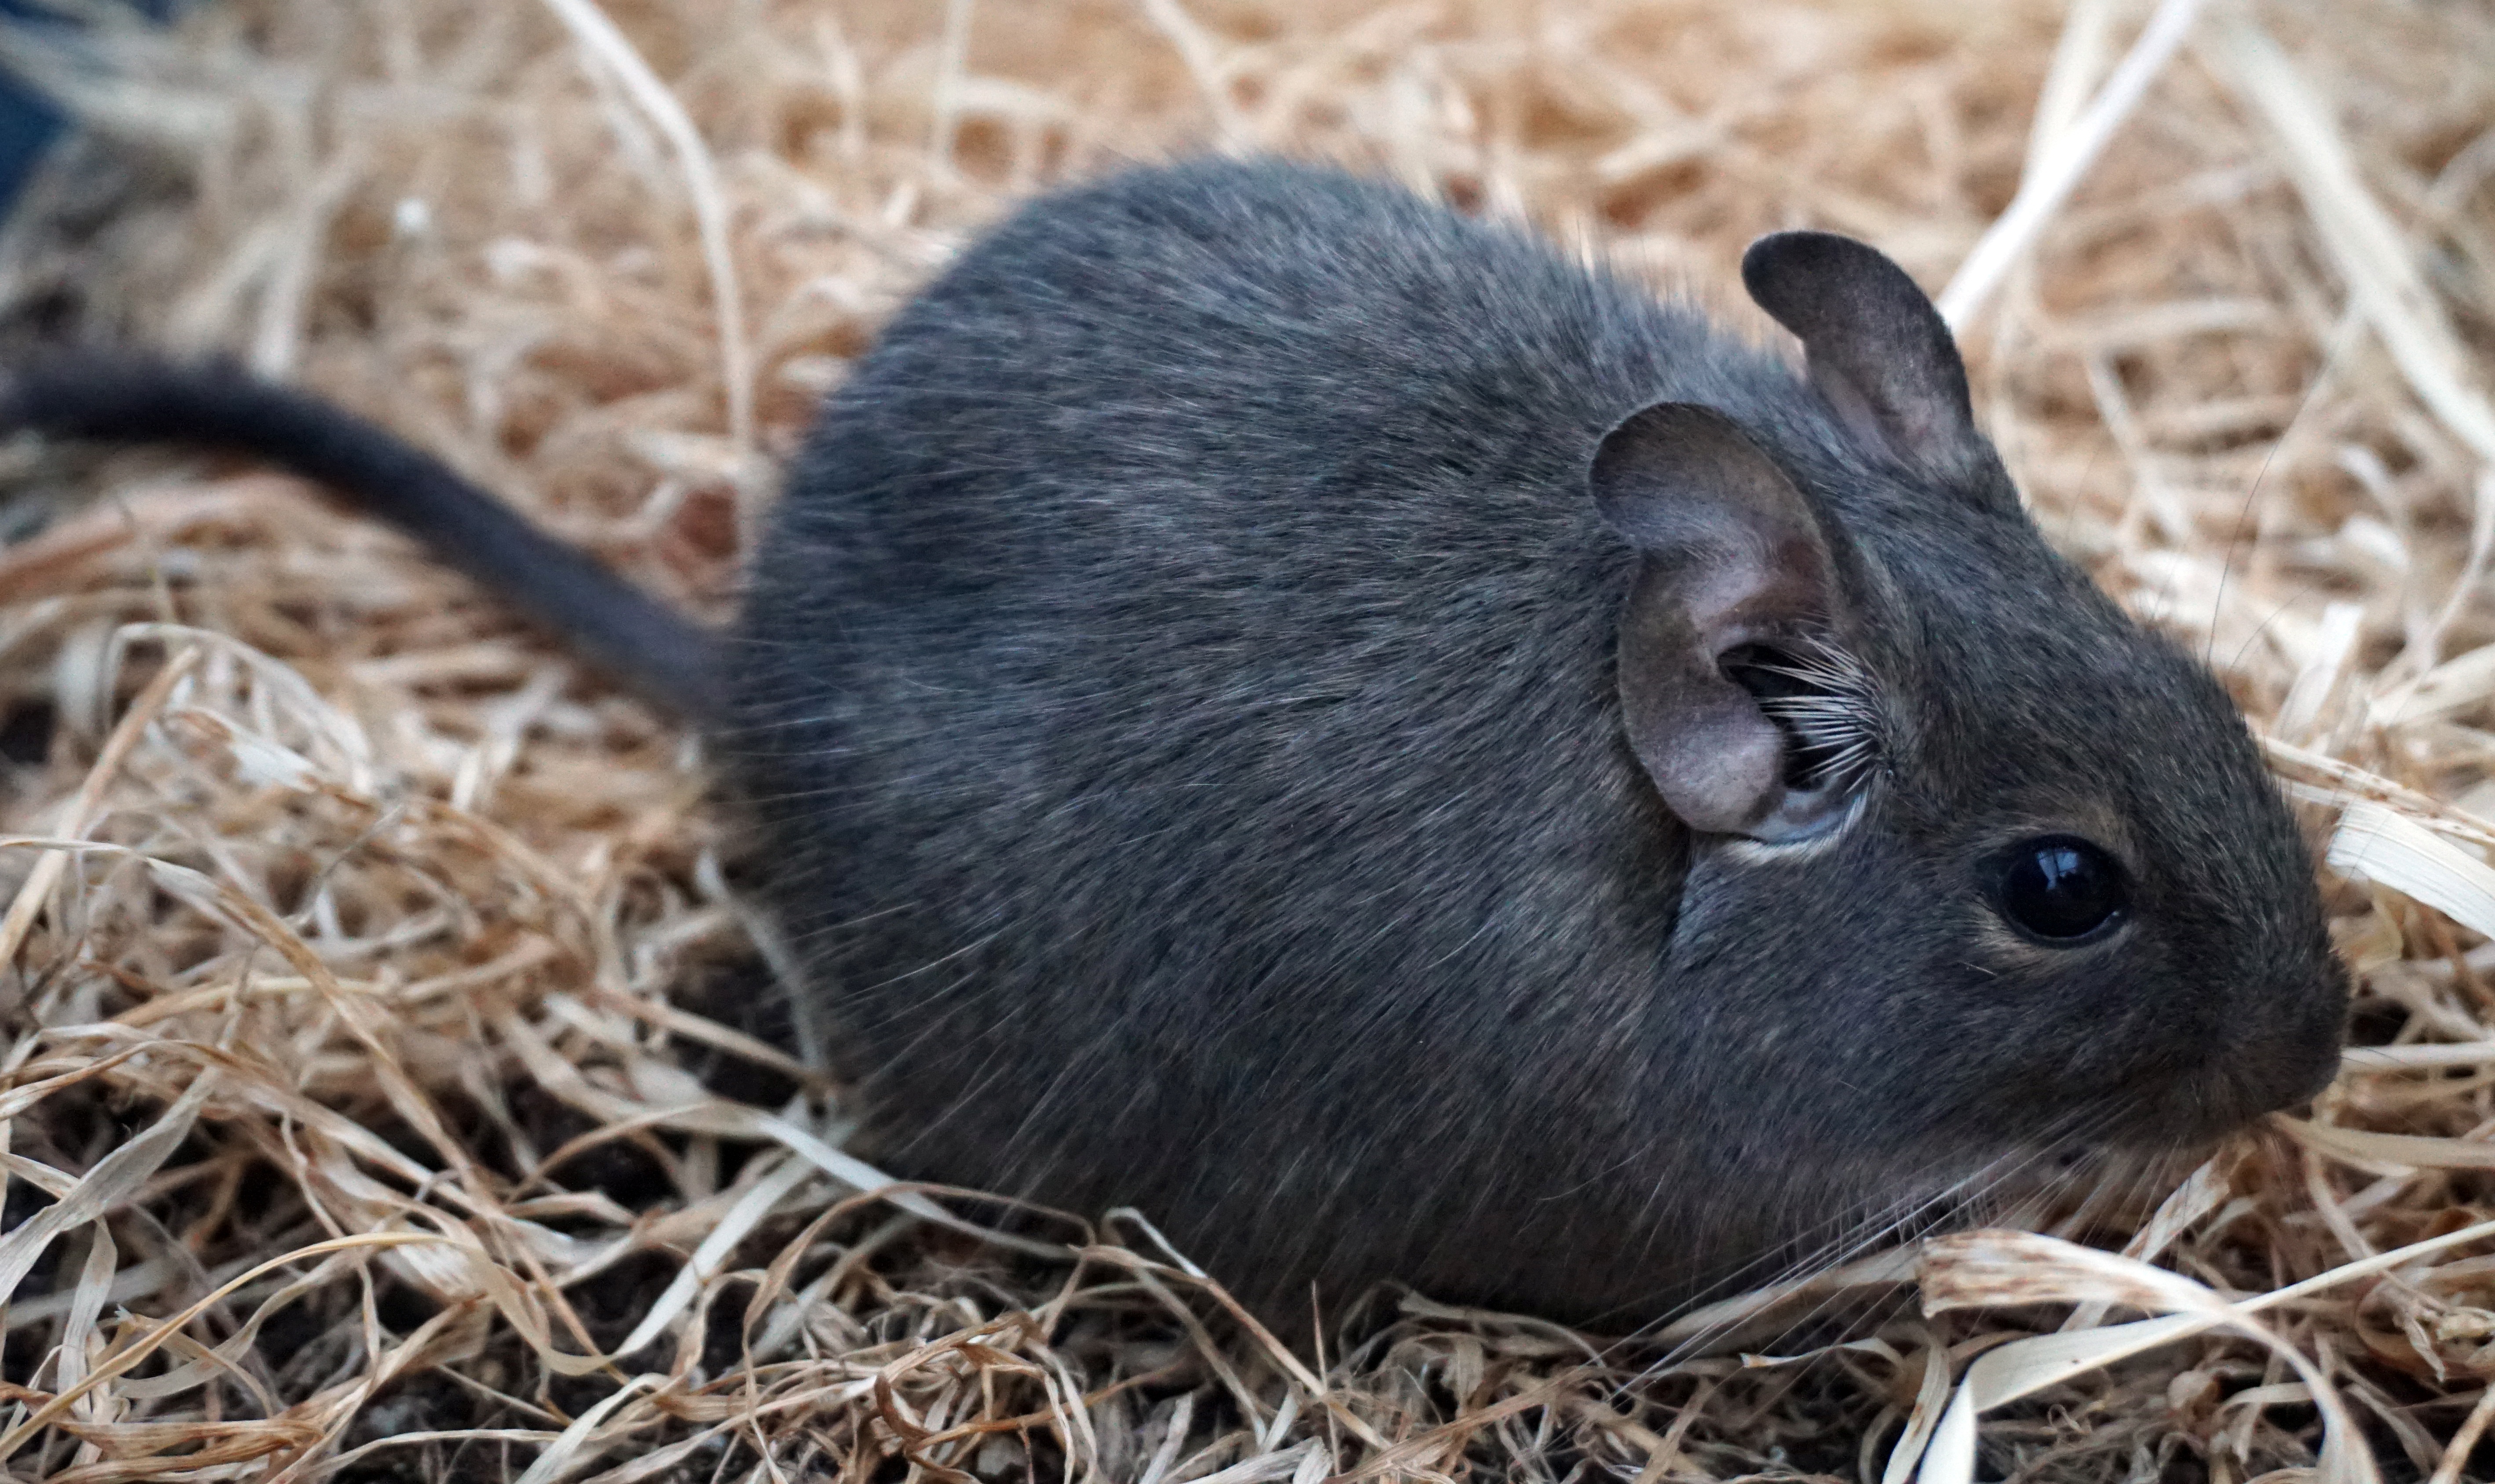
mouse, wildlife, pet, mammal, rodent, fauna, dry grass, whiskers, vertebrate, nager, gerbil, muroidea, degu, muridae, wore rat, octodon